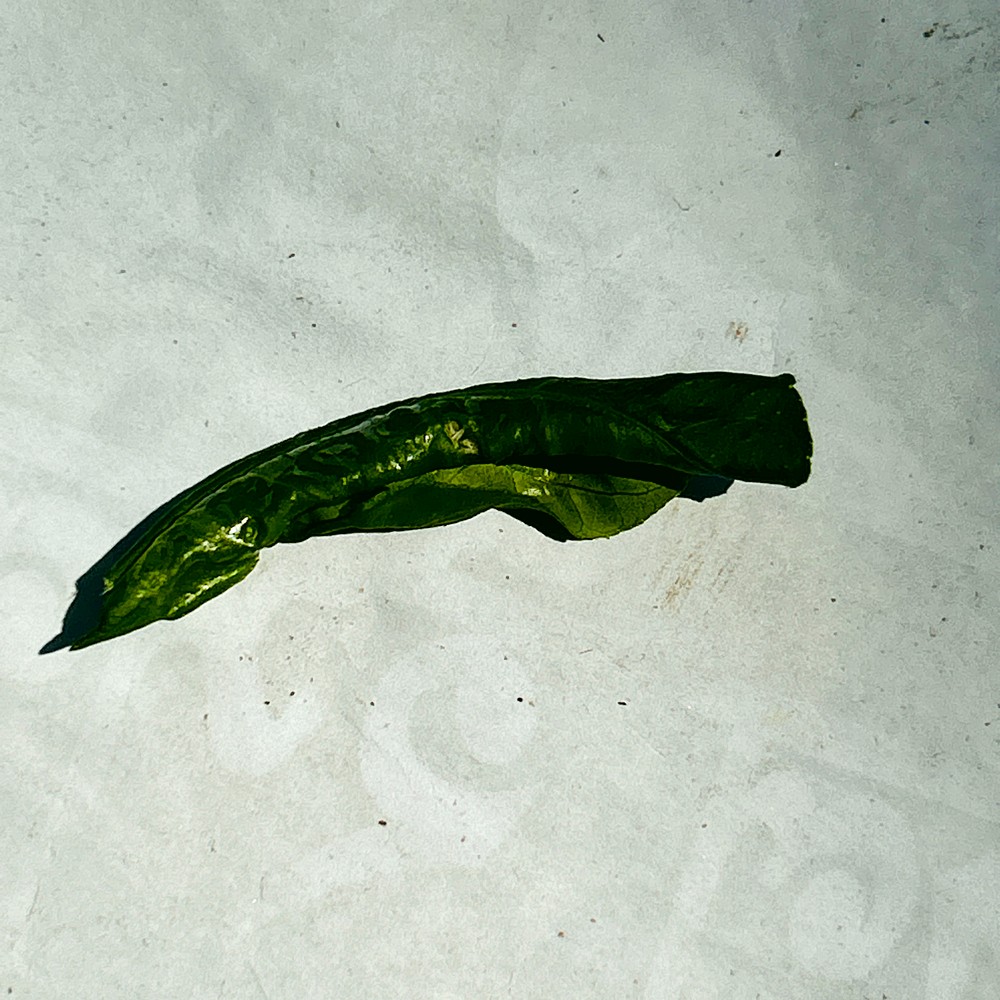
Label: Curl Virus